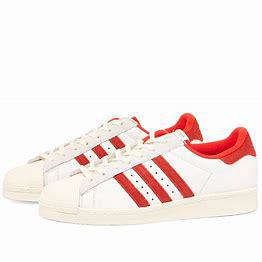
Brand: Adidas
Model: Superstar 82